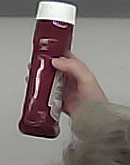
Product: heinz_ketchup